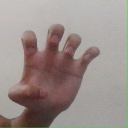
अक्षर: झ